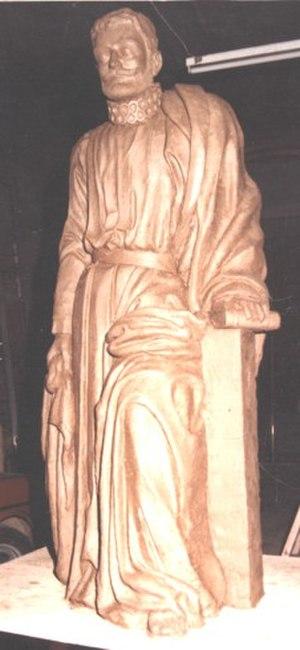
Francisco Sánchez de las Brozas, dit Le Brocense, ou encore en latin Franciscus Sanctius Brocensis, souvent désigné simplement sous le nom de Sanctius est un célèbre humaniste, philologue et grammairien espagnol. Il fut notamment le maître de Jean de la Croix à l’université de l’« Athènes Castillane ».